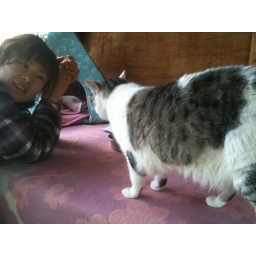
sea the evil queen of the aids cat house about to eat my small partner in crime